The Baby Formula

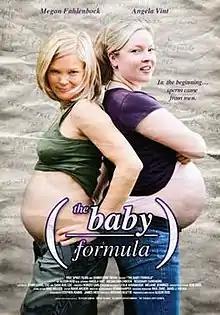

The Baby Formula is a 2008 Canadian mockumentary film, directed by Alison Reid. The film stars Angela Vint and Megan Fahlenbock as Athena and Lilith, a lesbian couple each pregnant with the other's baby through an experimental stem cell procedure that created artificial sperm from their DNA.